Welsh Conservatives

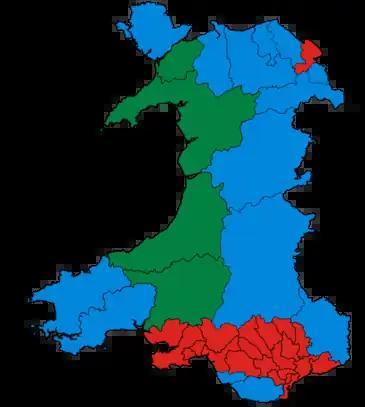
Performance of the Welsh Conservatives at the 2019 general election

* The 2012 figures exclude Anglesey, where the election was deferred and held in 2013, although the change in seats and votes shown is a direct comparison between the 2008 and 2012 figures in the 21 councils up for election. The 2017 figures show changes from the 2012 and 2013 elections.